Interstate 894

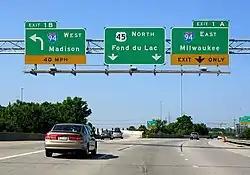
I-894 west at the Zoo Interchange; US 45 now carries the I-41/US 41 designation in the area

I-894 begins at the Zoo Interchange in Milwaukee with I-41, I-94, US 41, and US 45. The highway heads south as part of the Zoo Freeway from this interchange running concurrently with I-41/US 41/US 45. Traffic reports generally refer to this section either as 894 northbound (southbound) or the northbound (southbound) Bypass. North of the Zoo Interchange, I-41/US 41/US 45 continues separately as the north part of the Zoo Freeway. I-894 enters West Allis before its first exit after the interchange; this first exit is a junction with State Trunk Highway 59 (WIS 59), known locally as Greenfield Avenue. After the first three exits, I-894 enters Greenfield. Farther south, I-894 has interchanges with National Avenue, Oklahoma Avenue, and Beloit Road. This section of the bypass is usually congested during rush hour because of traffic on I-894 and merging traffic from the Rock Freeway (I-43). This stretch usually has travel times between 10 and 15 minutes during the rush hour (as opposed to five minutes during non-rush-hour times).